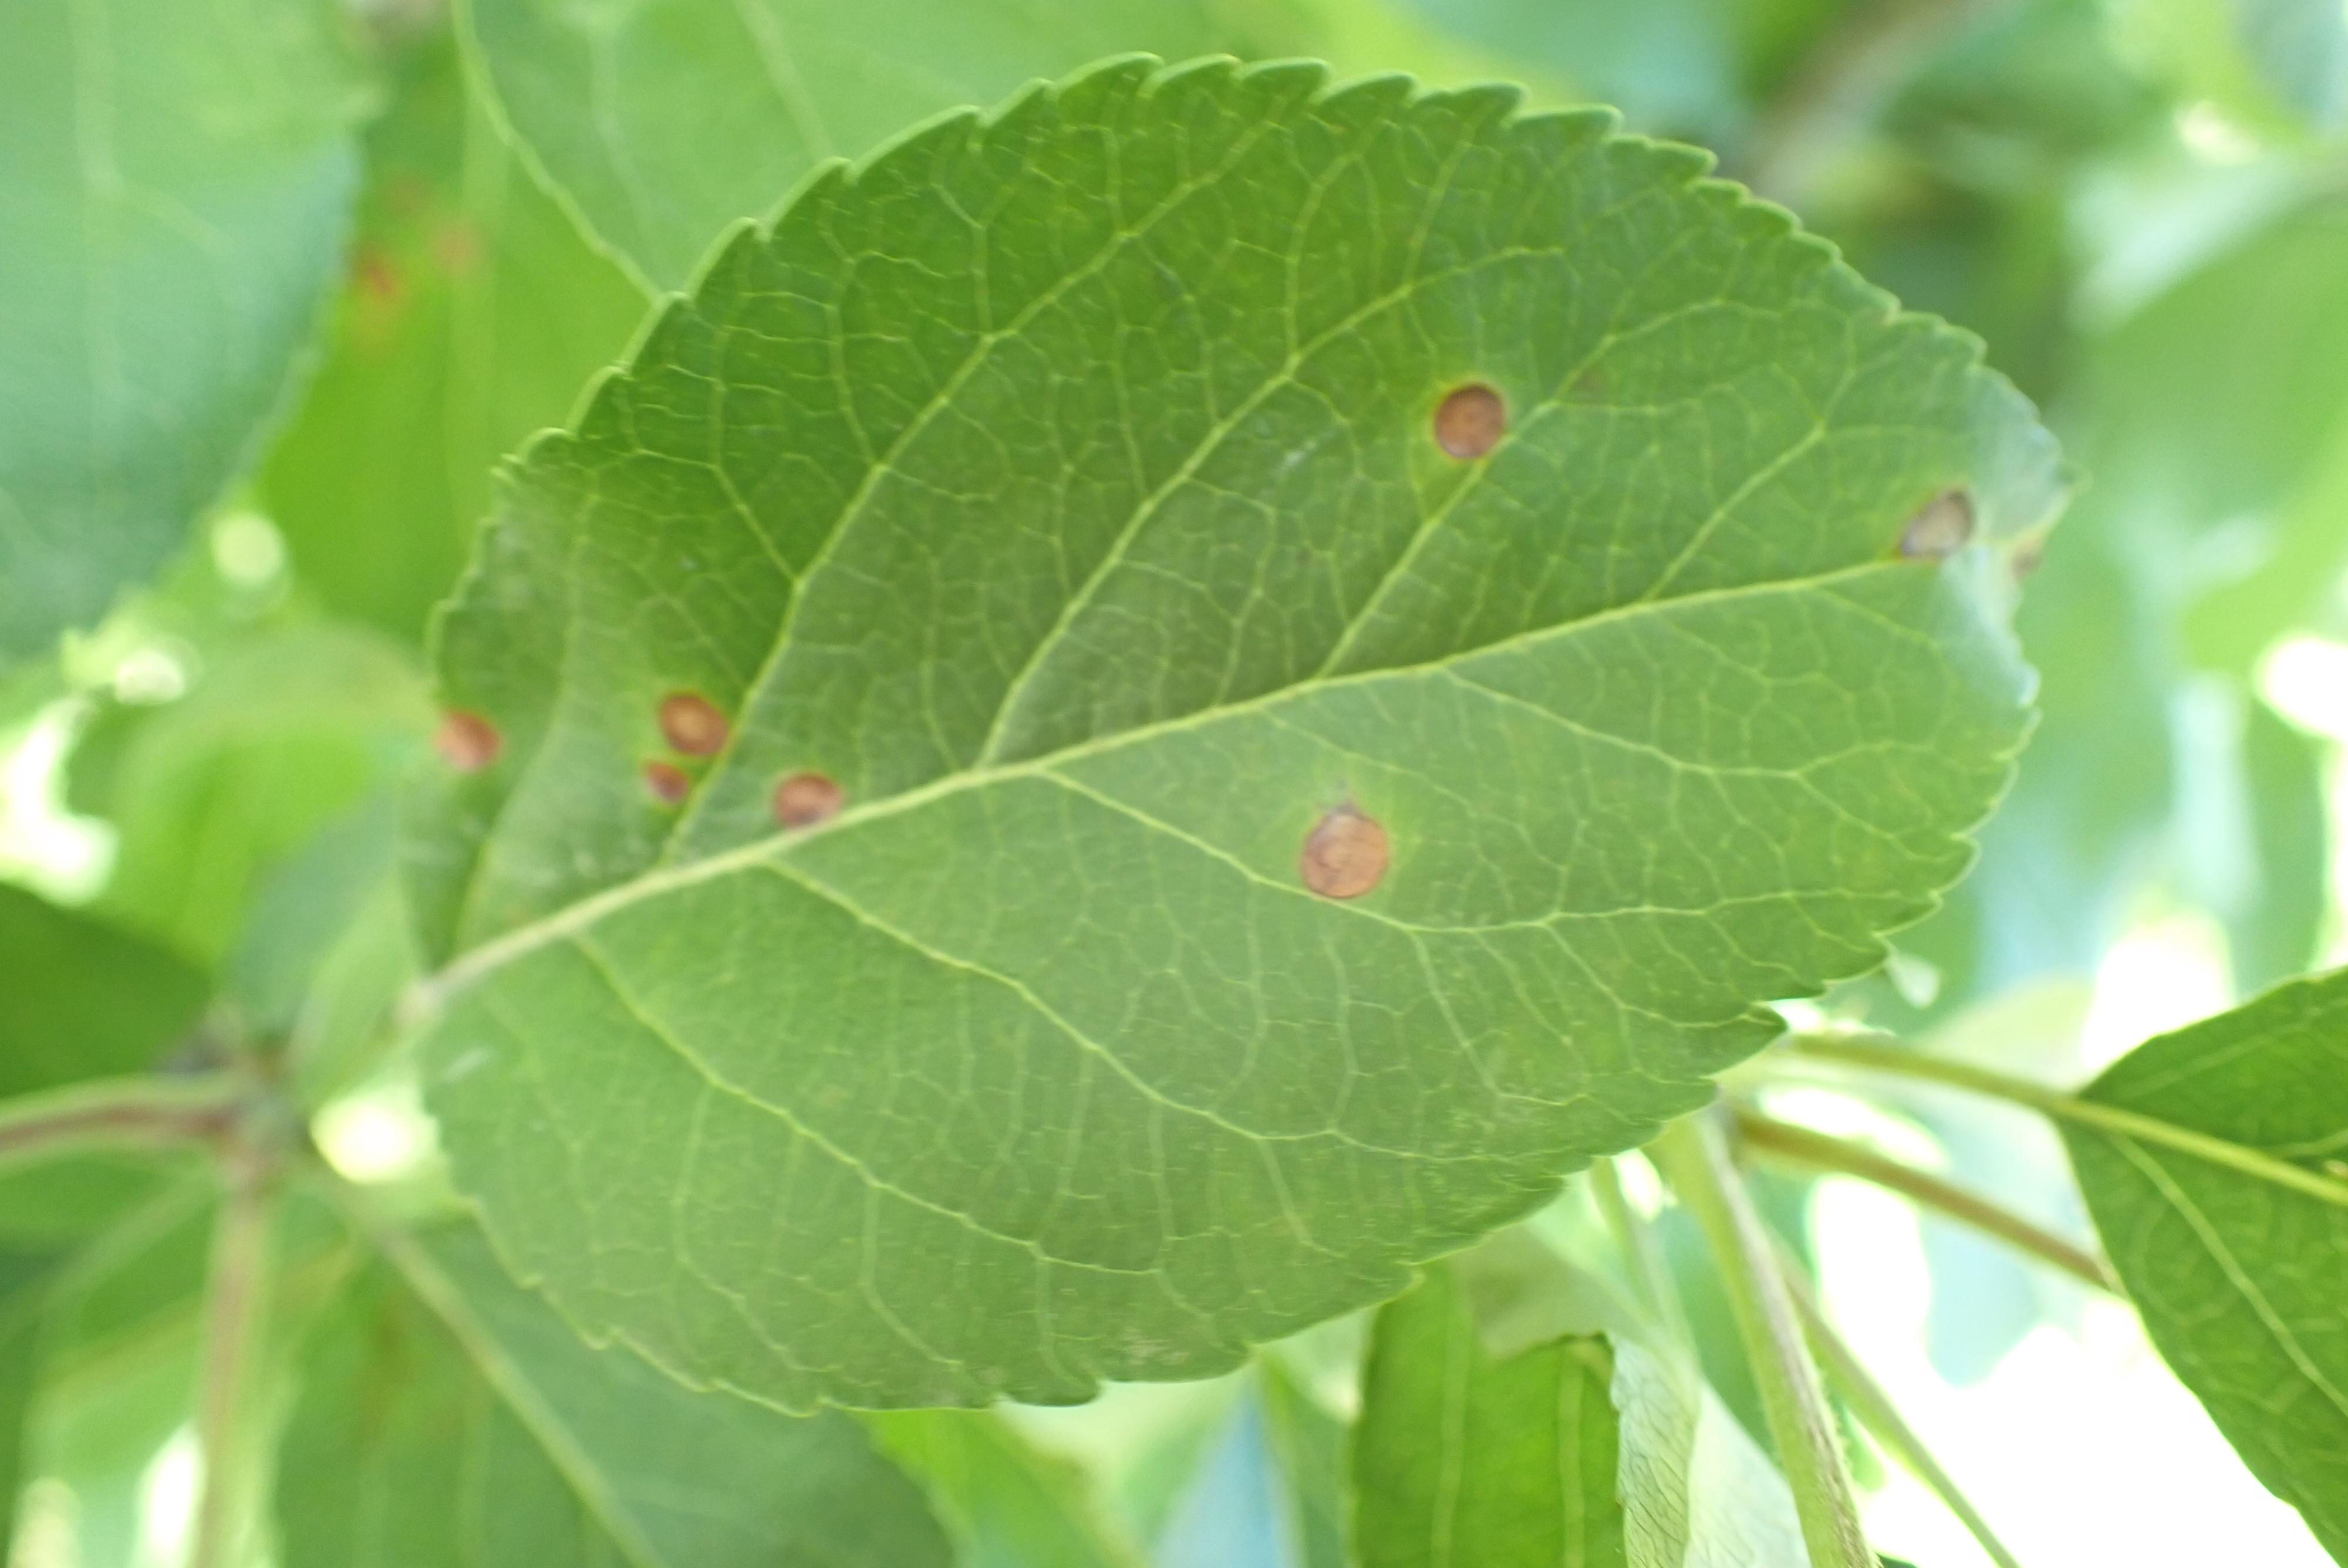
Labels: frog_eye_leaf_spot